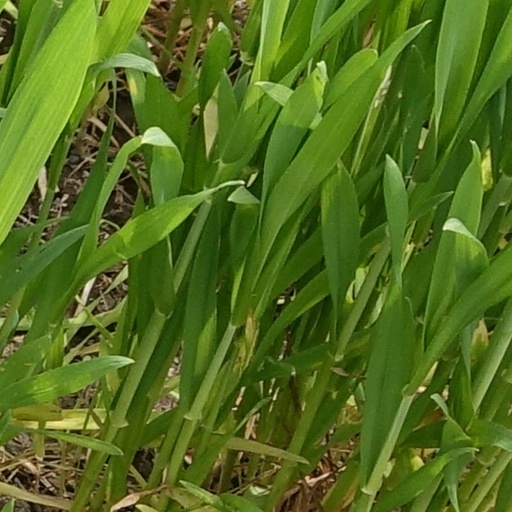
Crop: wheat